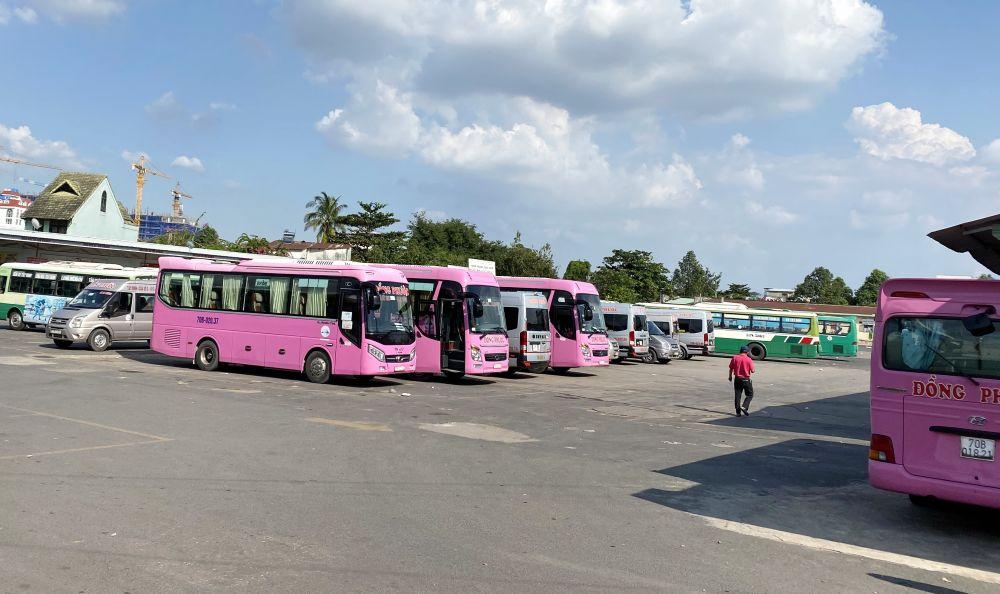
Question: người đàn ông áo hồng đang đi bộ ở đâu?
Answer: ông ấy đang đi bộ tại khoảng sân bên trái chiếc xe khách biển số 70b-018. 21